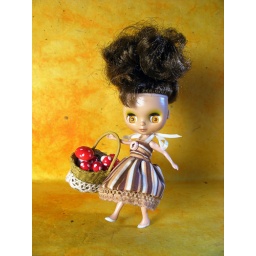
Picking mushrooms in another cute dress by ashpungsnotded.